History of the bicycle

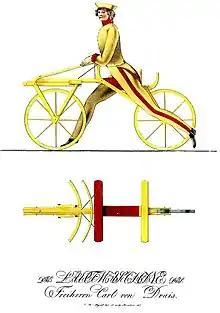
Drais's 1817 design made to measure

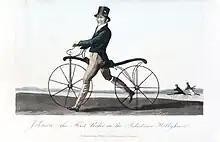
Denis Johnson's son riding a velocipede, depicted in a lithograph (1819)

The first verifiable claim for a practically used bicycle belongs to German Baron Karl von Drais Sauerbronn, a civil servant to the Grand Duke of Baden in Germany. Drais invented his Laufmaschine (German for "running machine") in 1817, that was called "Draisine" (English) or "draisienne" (French) by the press. Karl von Drais patented this design in 1818, which was the first commercially successful two-wheeled, steerable, human-propelled machine, commonly called a velocipede, and nicknamed hobby-horse or dandy horse. It was initially manufactured in Germany and France.